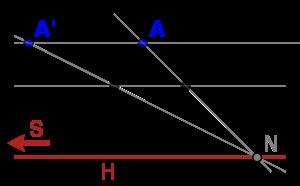
En géométrie projective, une homologie est une transformation projective bijective, admettant un hyperplan de points fixes et un point fixe extérieur à cet hyperplan, une élation est une transformation projective ayant un hyperplan de points fixes, mais aucun autre point fixe. L'hyperplan est appelé base ou axe de l'homologie comme de l'élation.